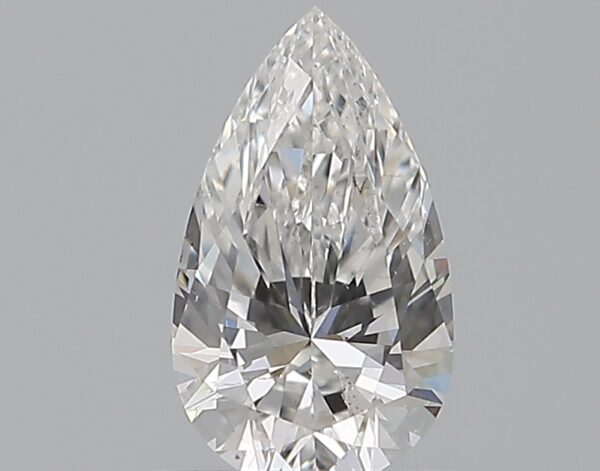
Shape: pear
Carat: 0.5
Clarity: SI1
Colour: E
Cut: VG
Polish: EX
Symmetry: VG
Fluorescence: N
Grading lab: GIA
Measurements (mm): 7.43 x 4.33 x 2.76